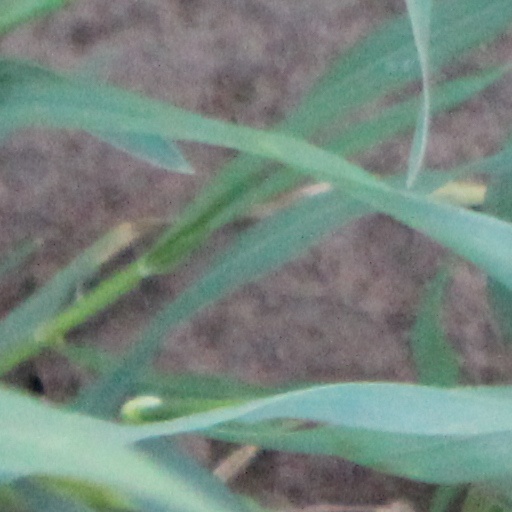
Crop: wheat